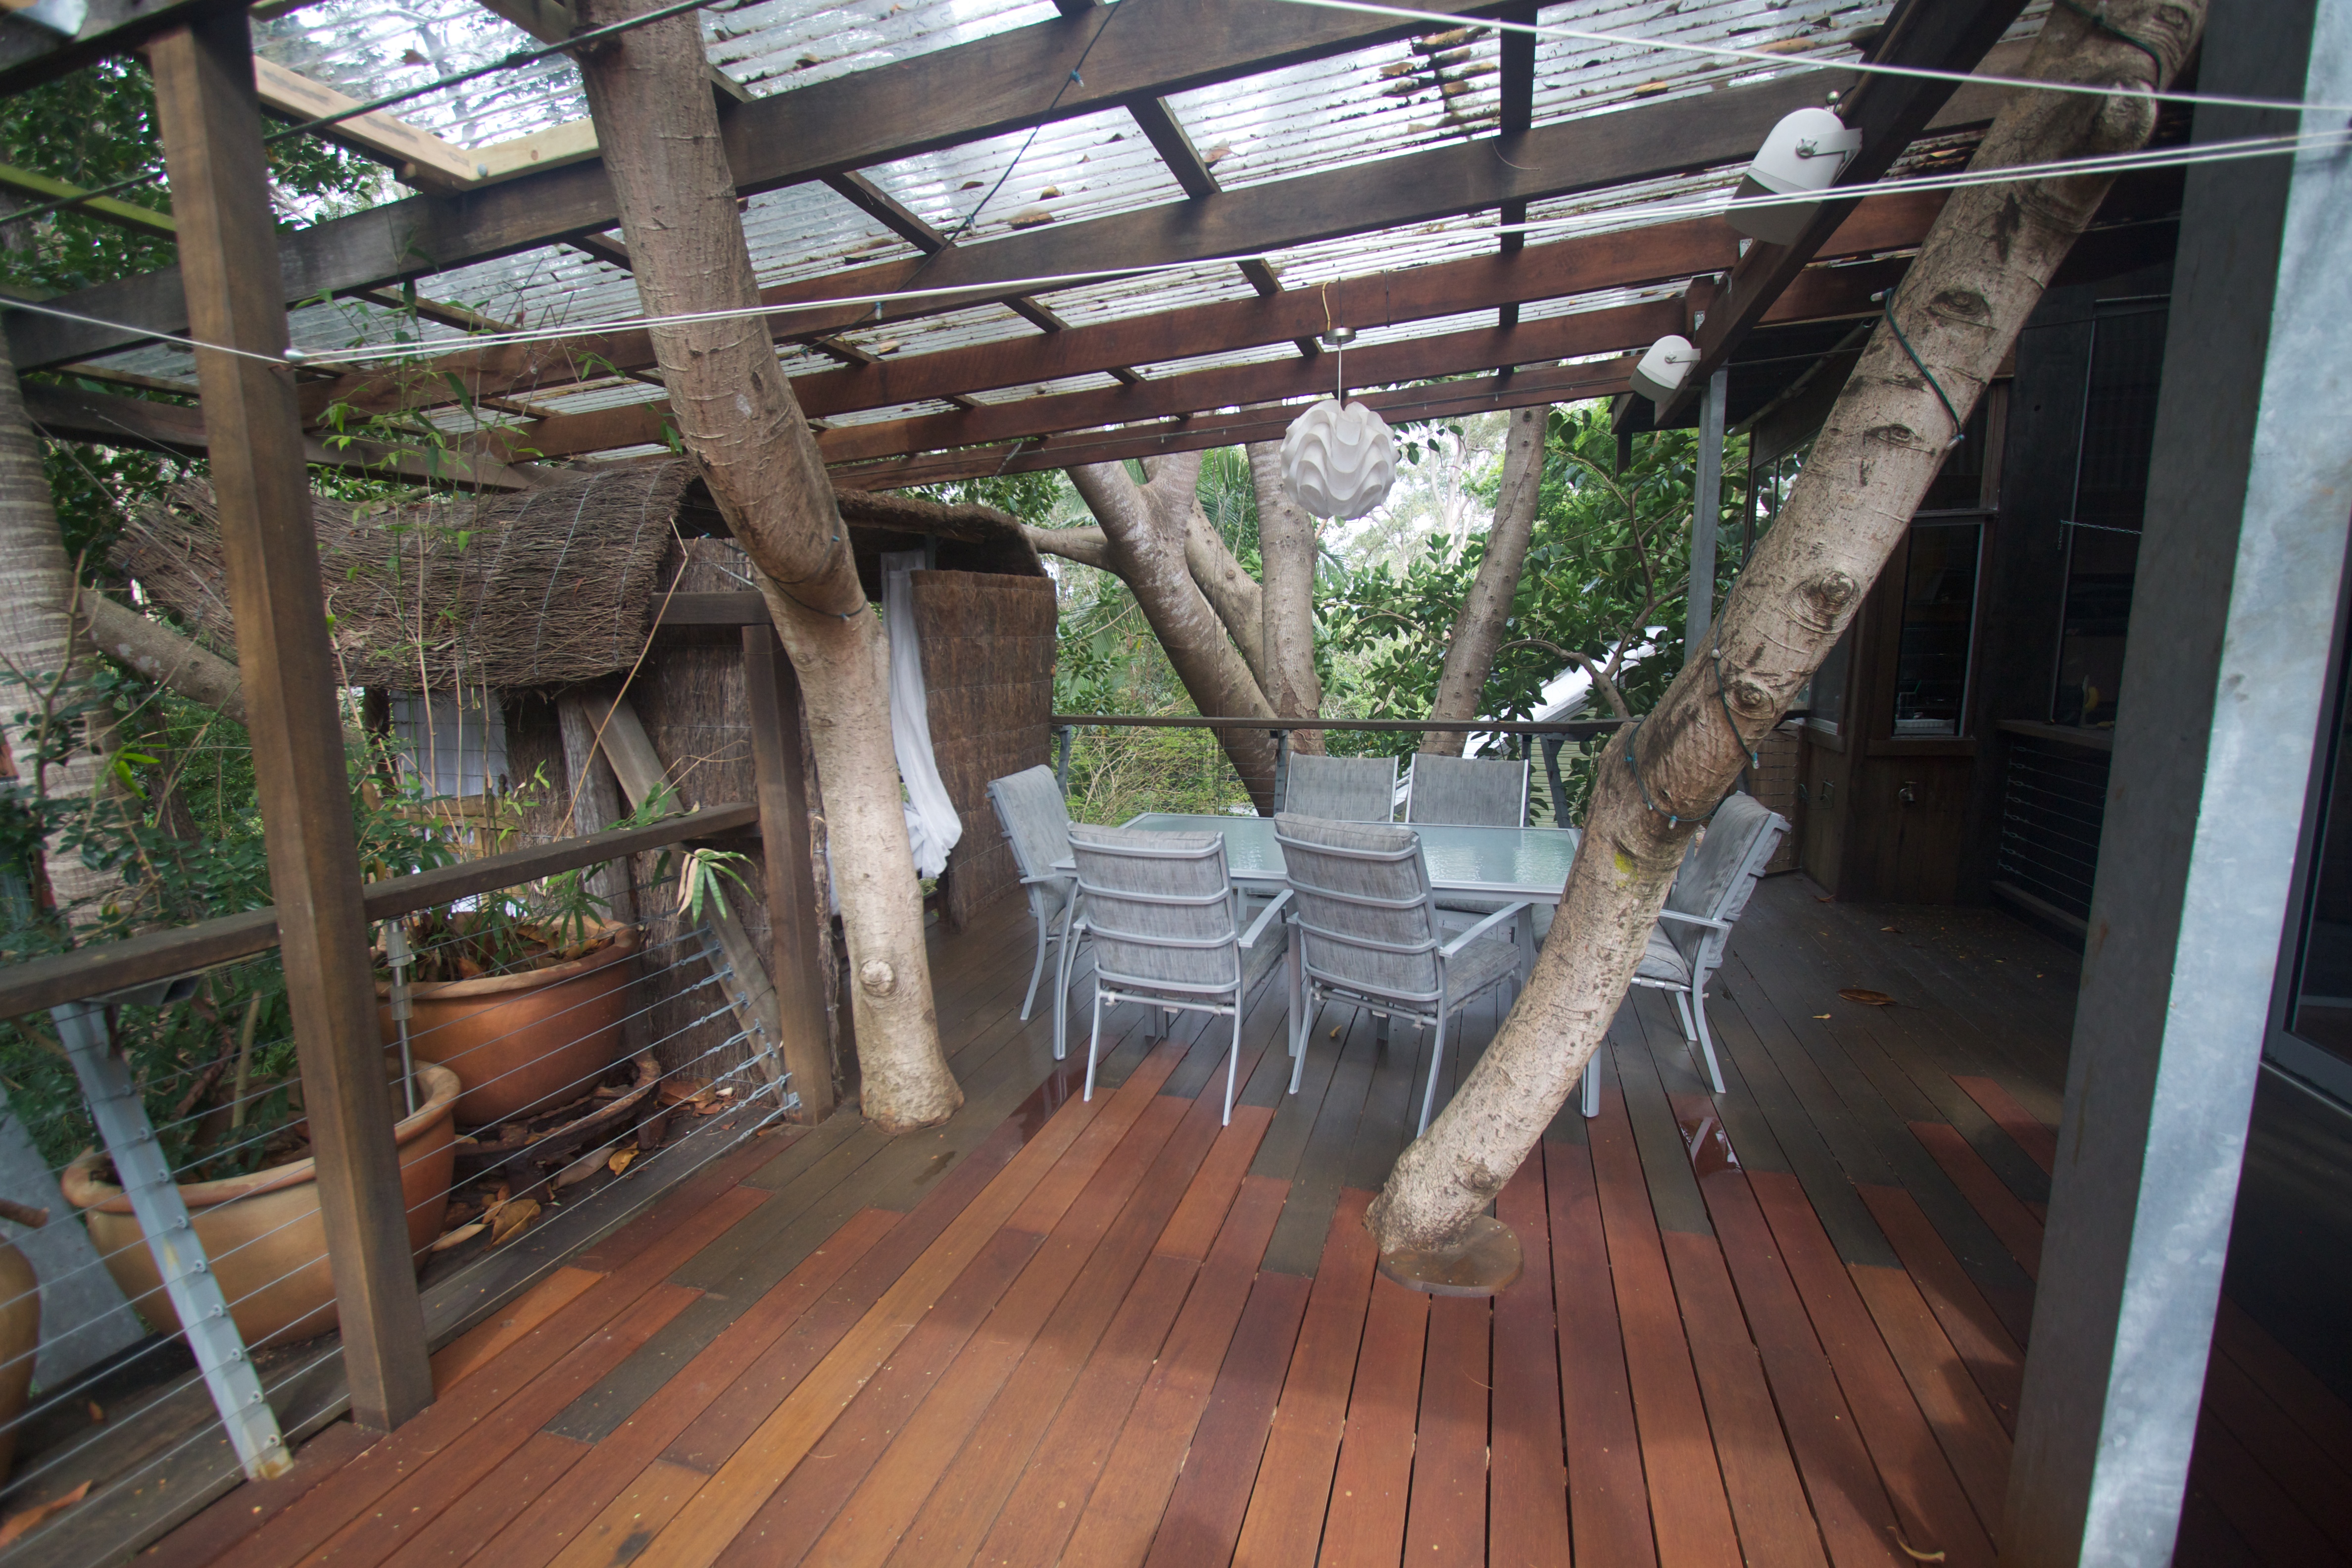
deck, wood, porch, cottage, property, estate, real estate, outdoor structure